New Italian Socialist Party

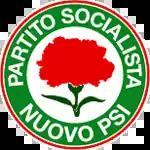
Logo of the party from 2001 to 2007

The party was founded on 19 January 2001 by the merger of the Socialist Party of Gianni De Michelis, the Socialist League of Bobo Craxi and former members of the Italian Democratic Socialist Party.